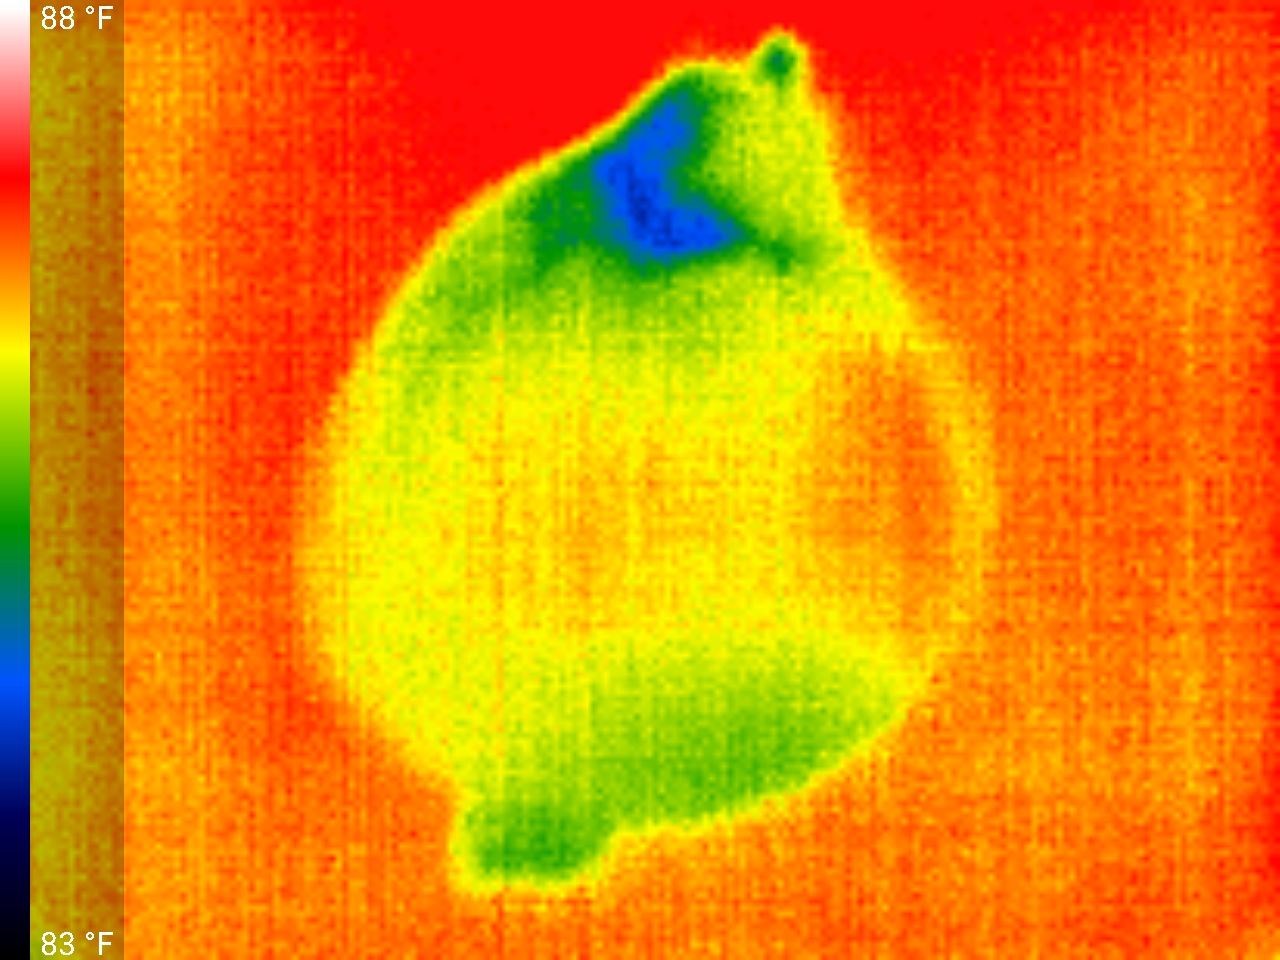
Label: Minor Defect